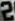
Number: 2